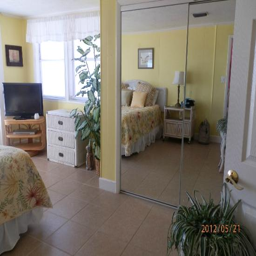
bedroom with double doors to the deck .